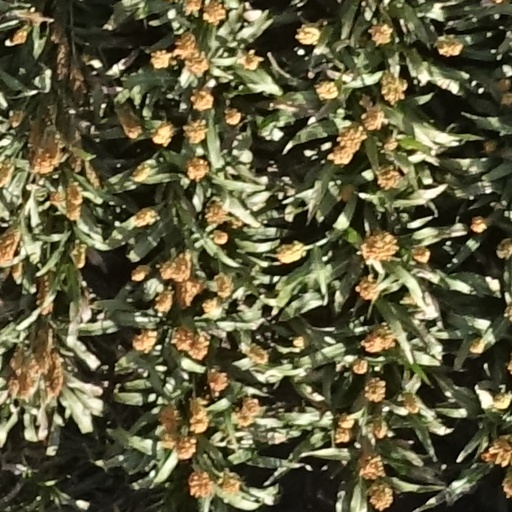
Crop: sorghum